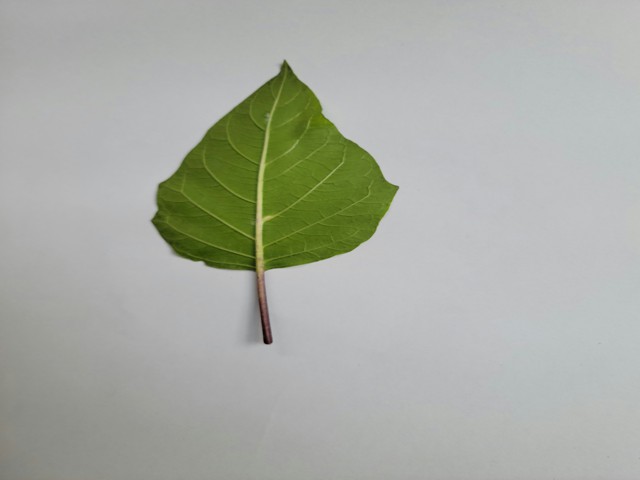
Plant: kalodhutura